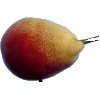
Label: Pear 2